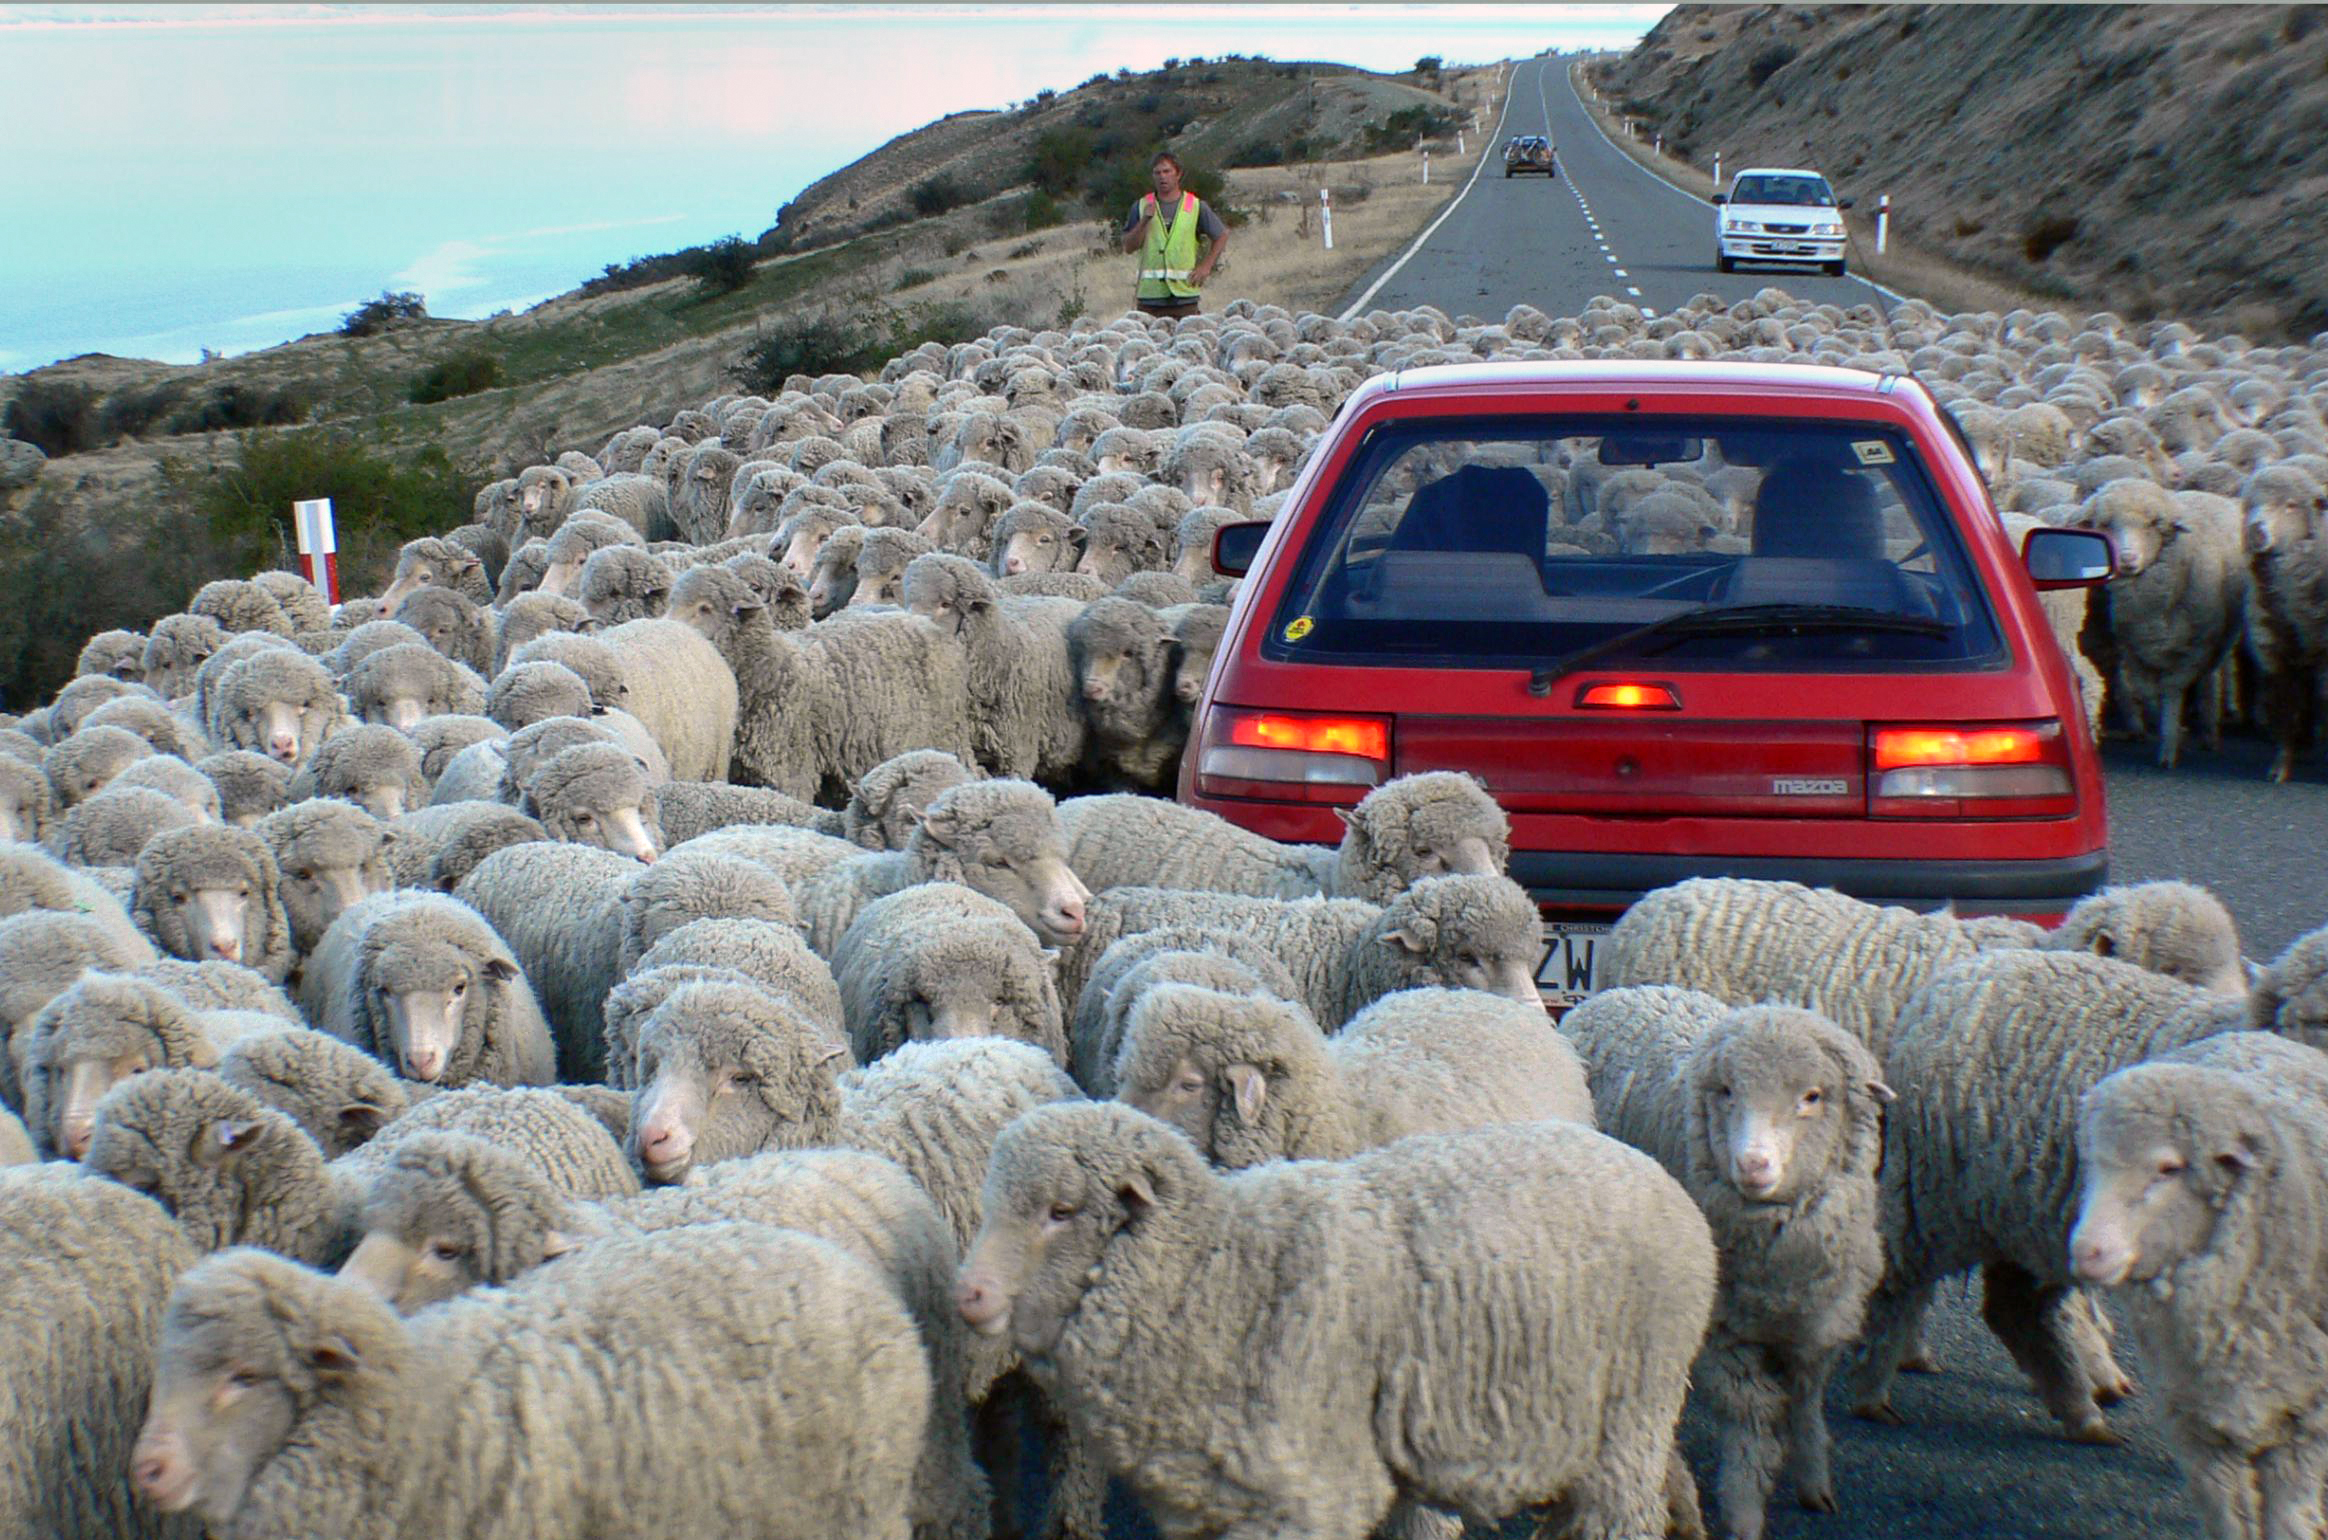
herd, farming, sheep, mammal, newzealand, sheeps, flockofsheep, sheeponroad